Cosmology in the Muslim world

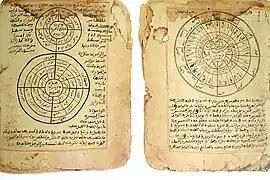
The Timbuktu Manuscripts showing both mathematics and astronomy.

Ibn al-Haytham (Latinized as Alhazen) wrote a work in the "hay'a" tradition of Islamic astronomy known as "Al-Shukūk ‛alà Baṭlamiyūs" ("Doubts on Ptolemy"). He criticized Ptolemy's astronomical system on theoretical grounds but also sought reconciliation with it. Ibn al-Haytham developed a physical structure of the Ptolemaic system in his "Treatise on the configuration of the World", or "Maqâlah fî "hay'at" al-‛âlam", which became an influential work in the "hay'a" tradition. In his "Epitome of Astronomy", he insisted that the heavenly bodies "were accountable to the laws of physics."